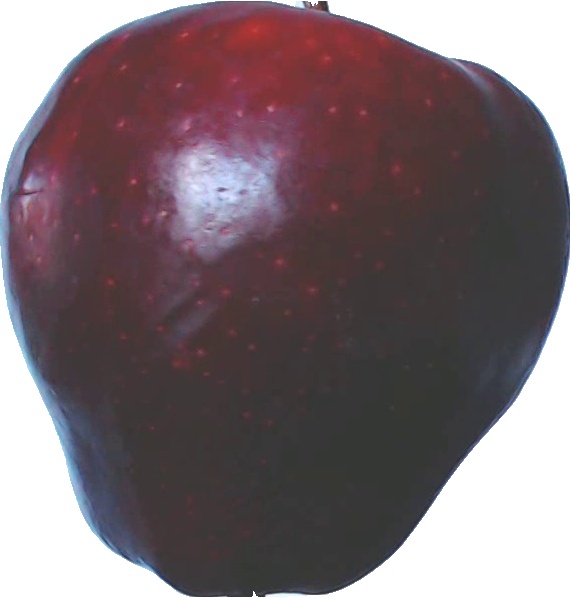
Label: apple_red_delicios_1